Wedding Worries

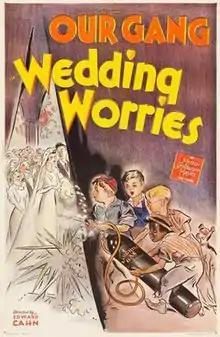

Wedding Worries is a 1941 "Our Gang" short comedy film directed by Edward Cahn. It was the 202nd "Our Gang" short to be released.